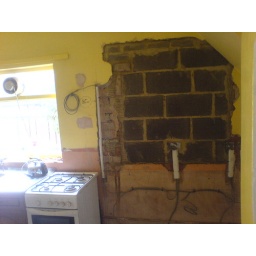
We decided to block up one window in my kitchen so i could have more shelving.